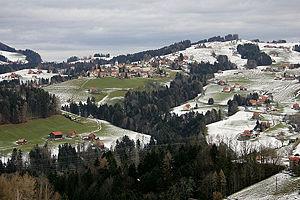
Wald est une commune suisse du canton d'Appenzell Rhodes-Extérieures.